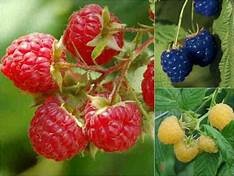
Label: raspberry